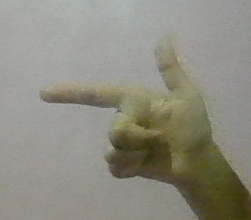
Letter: yaa